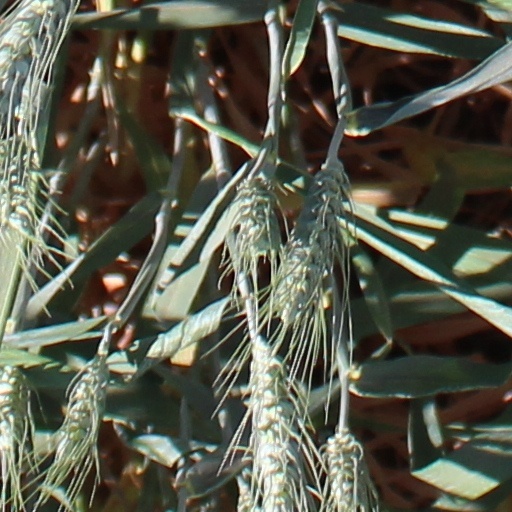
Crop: wheat